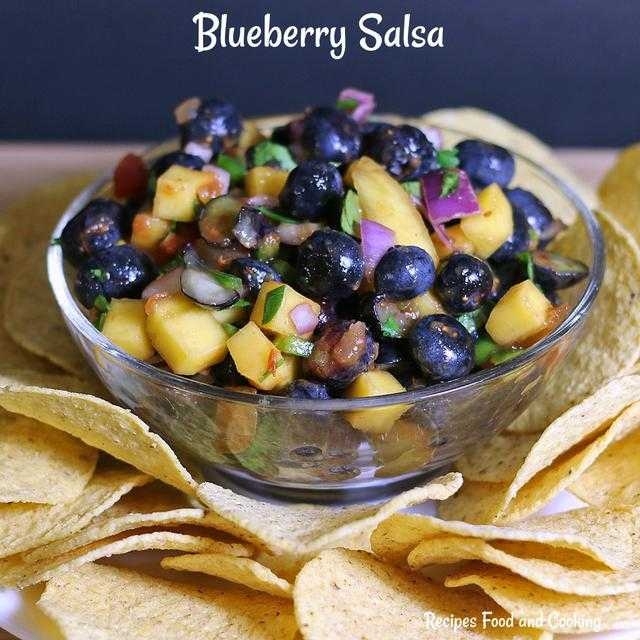
Label: Blueberry